Ishrat Hussain Usmani

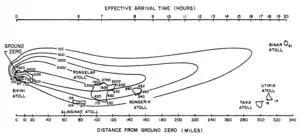
A time-scale contour curves shows the fallout from the Castle Bravo. Usmani deemed the American nuclear testing as ineffective and insignificant, and was proponent for arms control and defense spending in order to invest in education.

Usmani was well known for his support for the anti-nuclear weapons movement, and saw the American 'Project Plowshare' tests for using nuclear bombs to create artificial lakes as ineffective and insignificant. In 1967–70, he worked with the Ministry of Defense on nuclear arms control by advising the Yahya administration. At one point, Usmani refused to allow a team of Pakistani scientists to participate in the American testing because he believed, In 1964, he deplored the People's Republic of China's first nuclear test, 'Project 596', but congratulated the Chinese scientists for their achievement while cautiously stressing for the Chinese to focus towards increasing living standards and their gross national product (GNP) rather than conducting atomic tests.